Daniël Boone

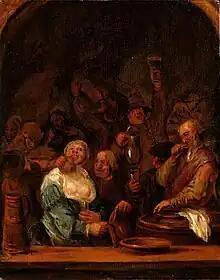
"Peasants carousing in a tavern"

In Amsterdam Boone may also have known Egbert van Heemskerk who was a witness for Reynier Hals there in 1661 and stayed for periods in Amsterdam in the 1660s before leaving for England. In 1660 and 1661 Boone was recorded in documents in Middelburg likely related to dealing with the estate of his brother Huybrecht and the guardianship of Huybrecht's children. In 1665 he is recorded living on the Nieuwendijk in Amsterdam. Shortly after 1665 Boone left for England. He must have been very prolific as 99 of his genre paintings were offered at London auctions between 1689 and 1692.